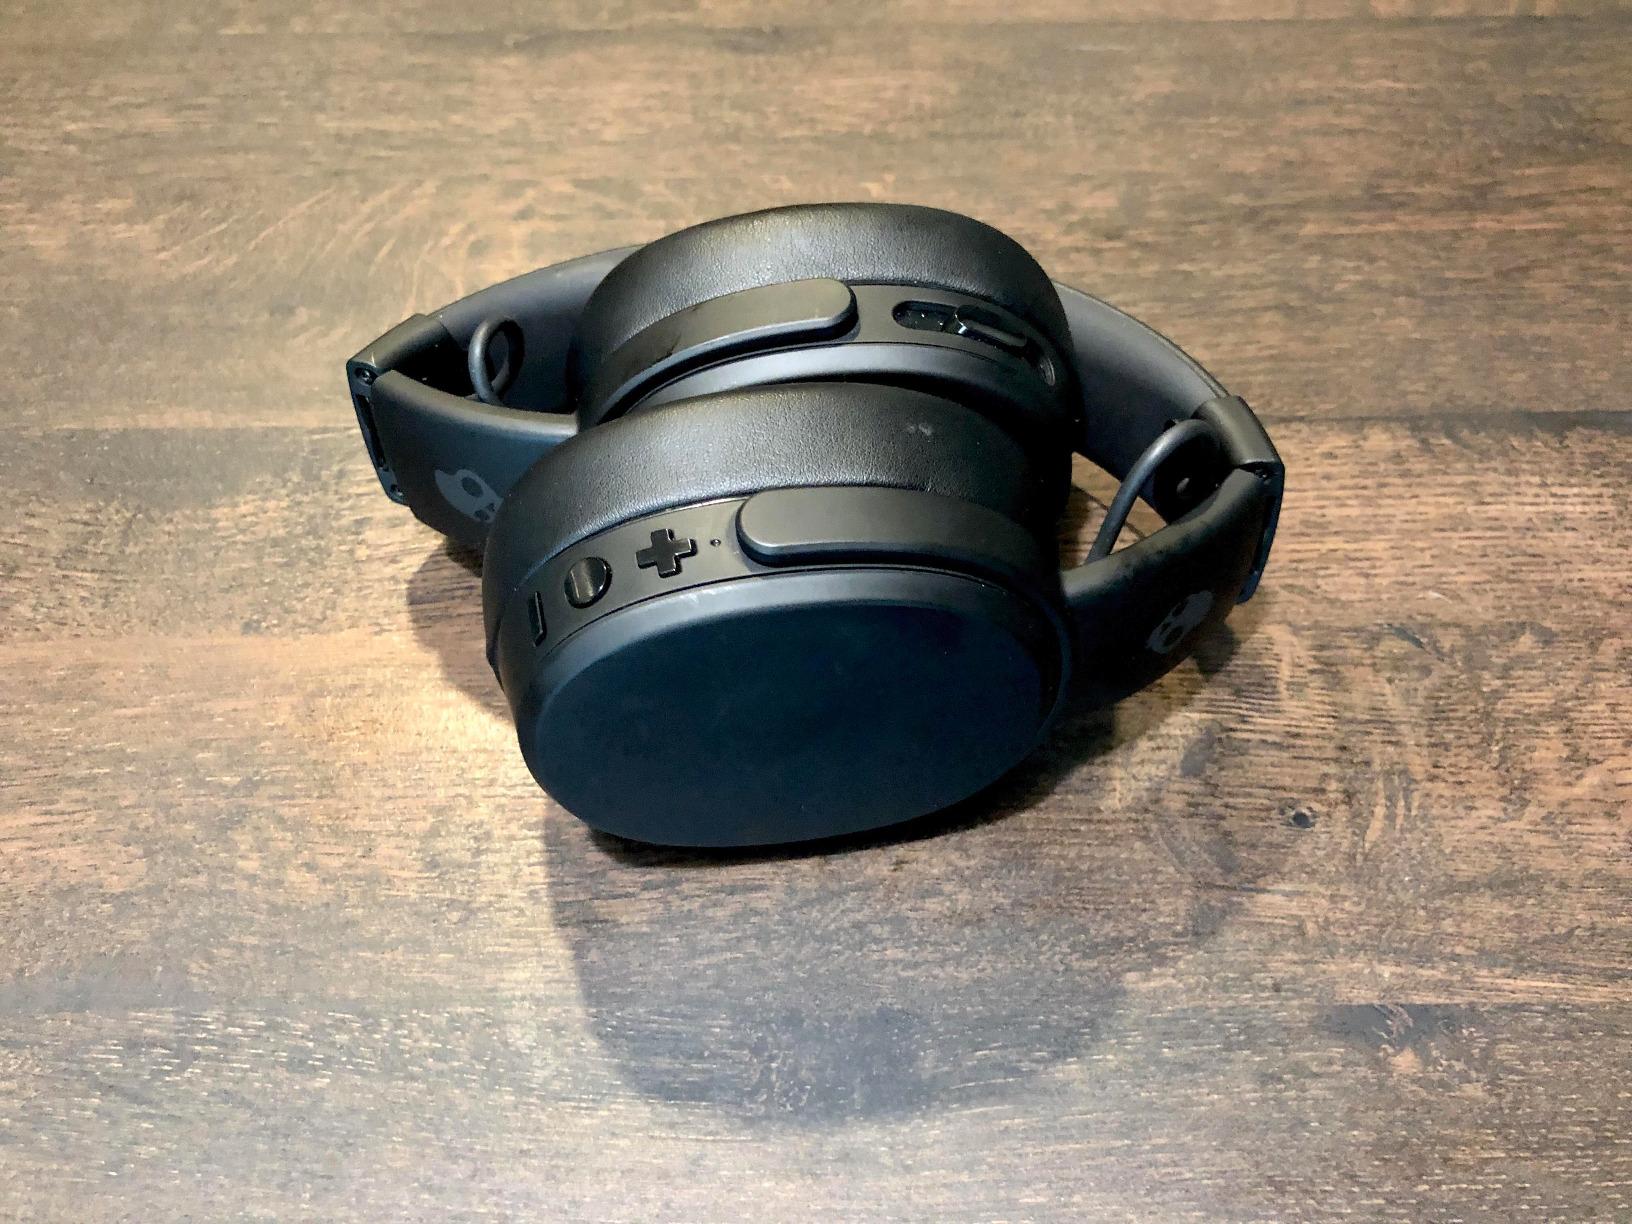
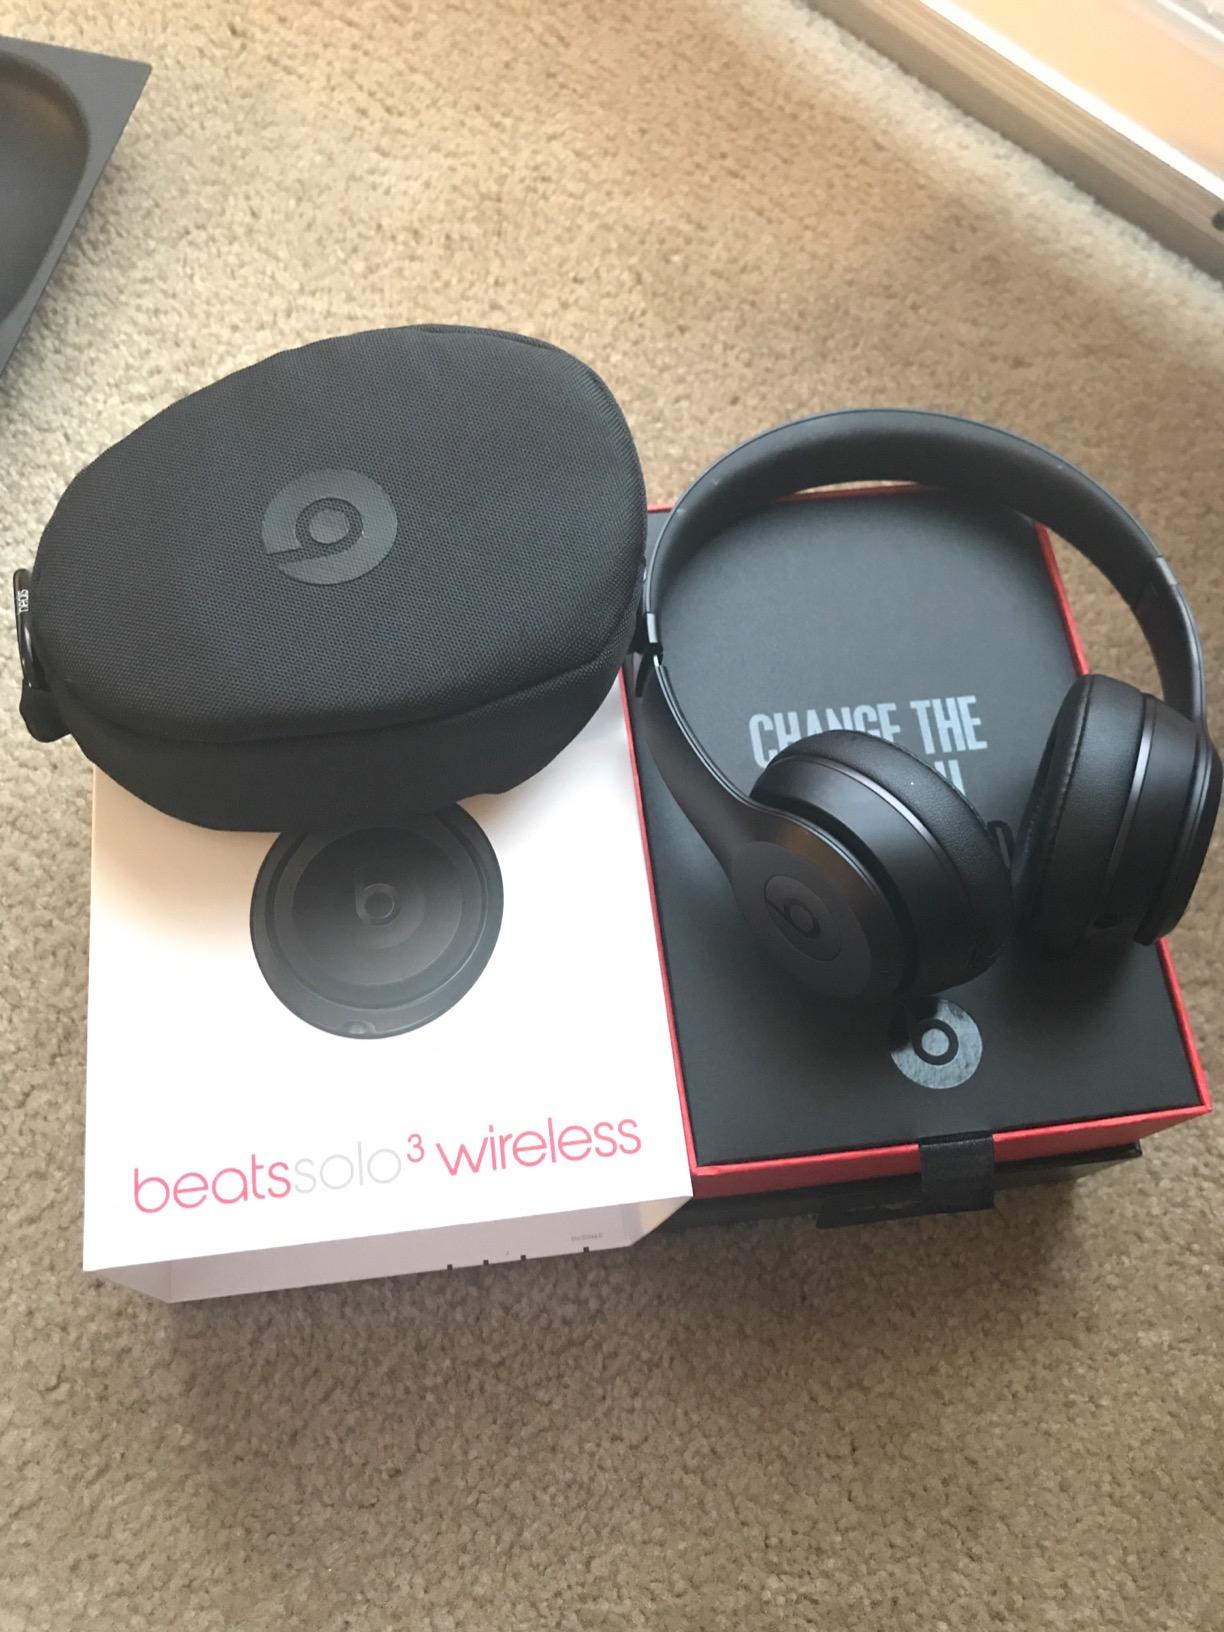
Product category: headphones
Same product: no